Sunraysia

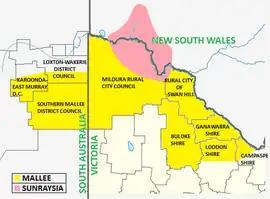
An image showing the outline of the Mallee and Sunraysia district (red circle) which is predominantly contained within the Rural City of Mildura.

Sunraysia is a region located in northwestern Victoria and southwestern New South Wales in Australia. The region is renowned for its sunshine, intensive horticulture including grapes and oranges. Its main centre is Mildura, Victoria.